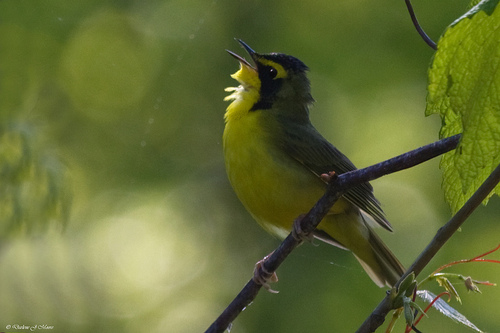
the bird has a yellow throat and a yellow breast.
a small bird with a greenish-yellow body and a darker green head and wings with black around the eyes.
this is a yellow bird with grey wings and a black cheek patch.
this little bird has a yellow belly and breast with a black crown and short pointy bill.
small bird with yellow belly and supercillary, topped with a black crown, back, and wings.
this small bird has a bright yellow belly, grey wings and tailfeathers, a small black crest and black markings around its eyes and a thin pointy beak.
this is a yellow bird with gray head, wings and tail and a black head with yellow eyebrows.
this particular bird has a belly that is gray and yellow
this bird has a black beak and small brown wings.
this bird is yellow with black and has a very short beak.
Species: Kentucky Warbler